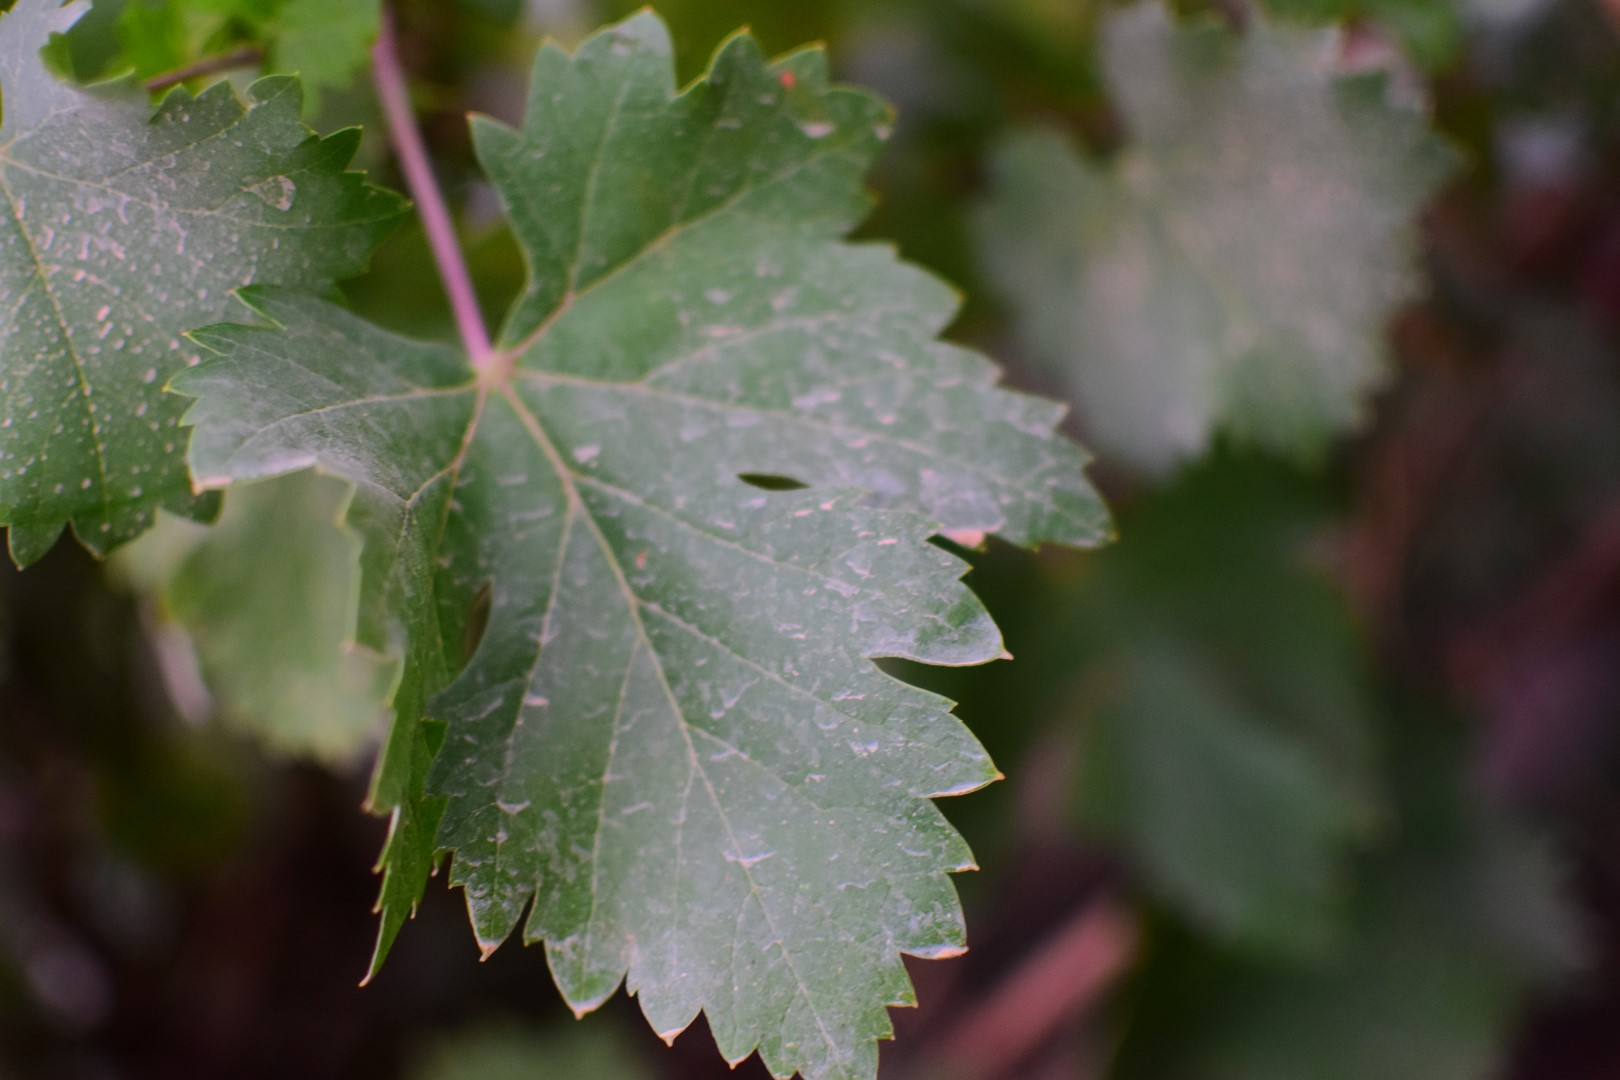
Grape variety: Shdah